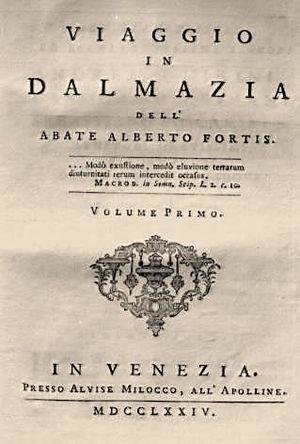
Alberto Fortis est un écrivain, naturaliste et cartographe italien.